Henry Littlejohn

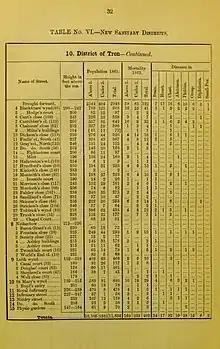
An extract from one of the tables in Littlejohn's 1865 report

In 1862, Littlejohn was appointed Edinburgh's first Medical Officer of Health. This was at a time when many of the town's inhabitants were living in squalor, in filthy overcrowded tenements, often with no water supply and with little or no sanitation. Disease was rampant. There had been two recent cholera epidemics, while typhoid, diphtheria and smallpox were endemic.